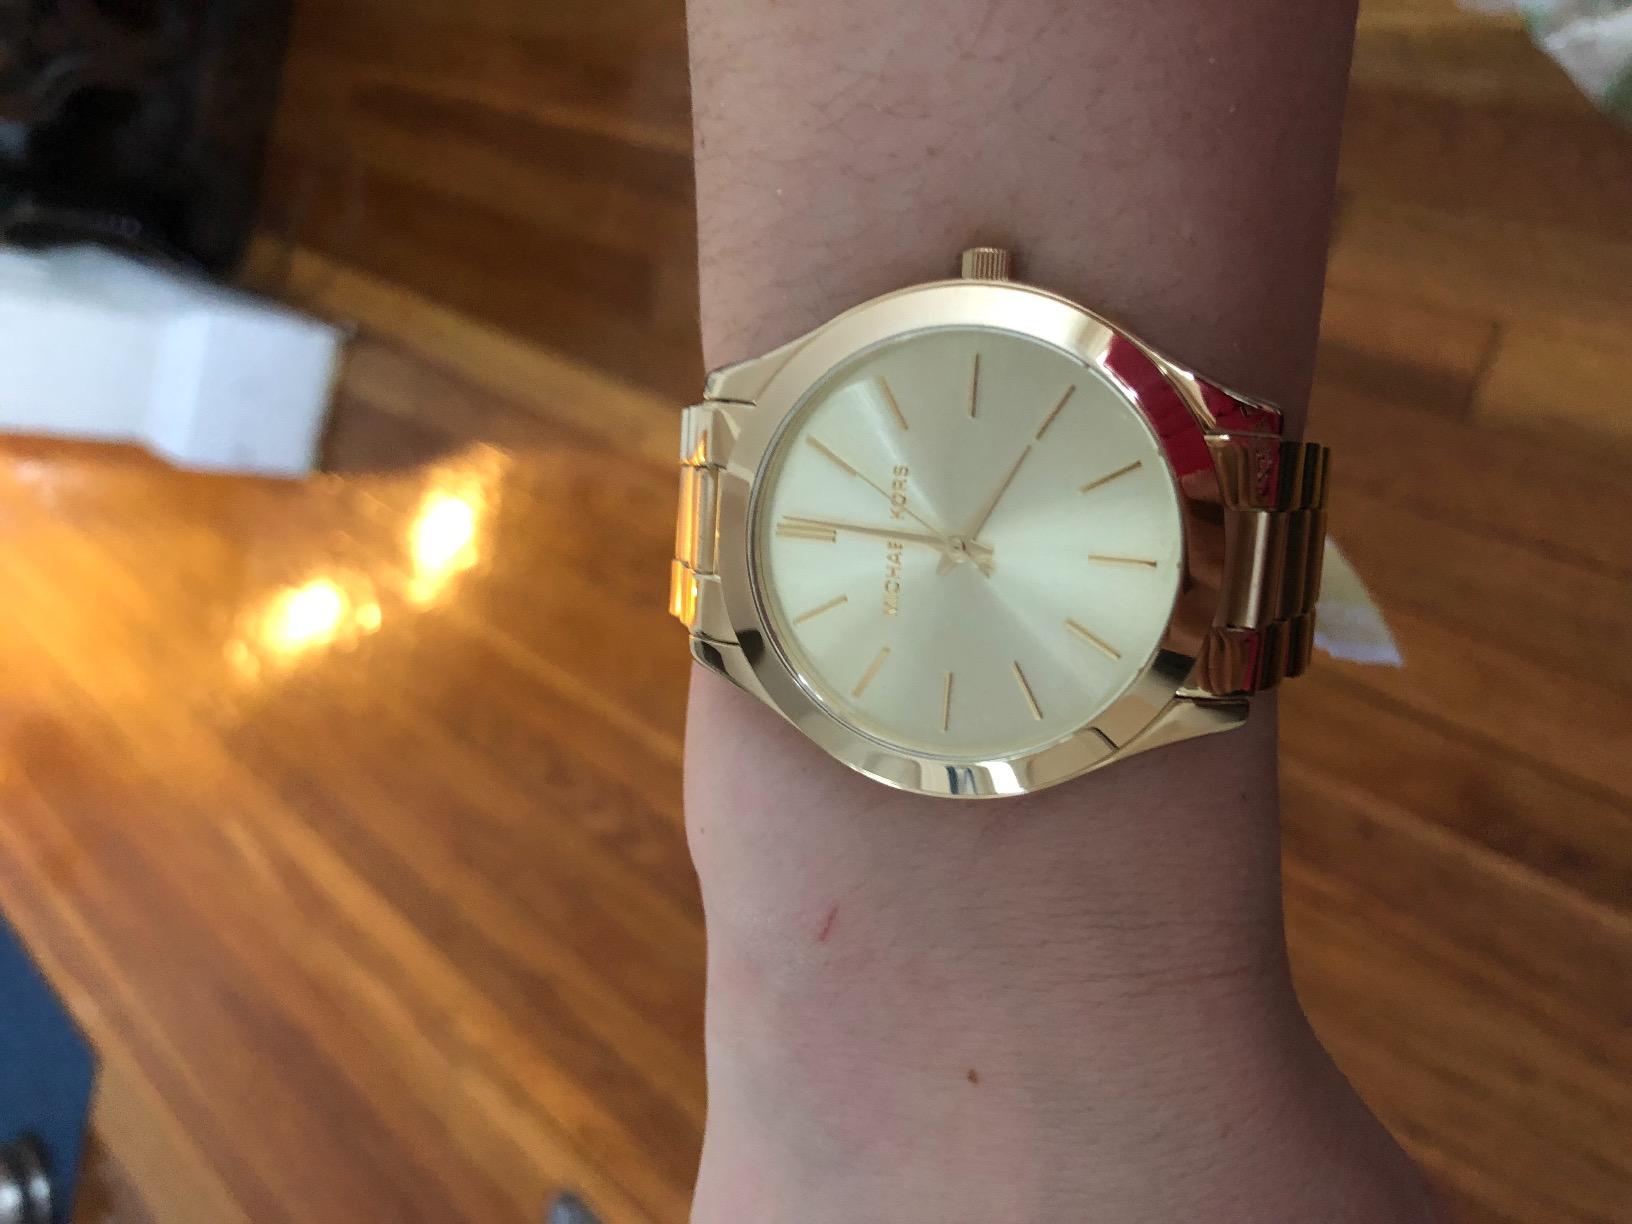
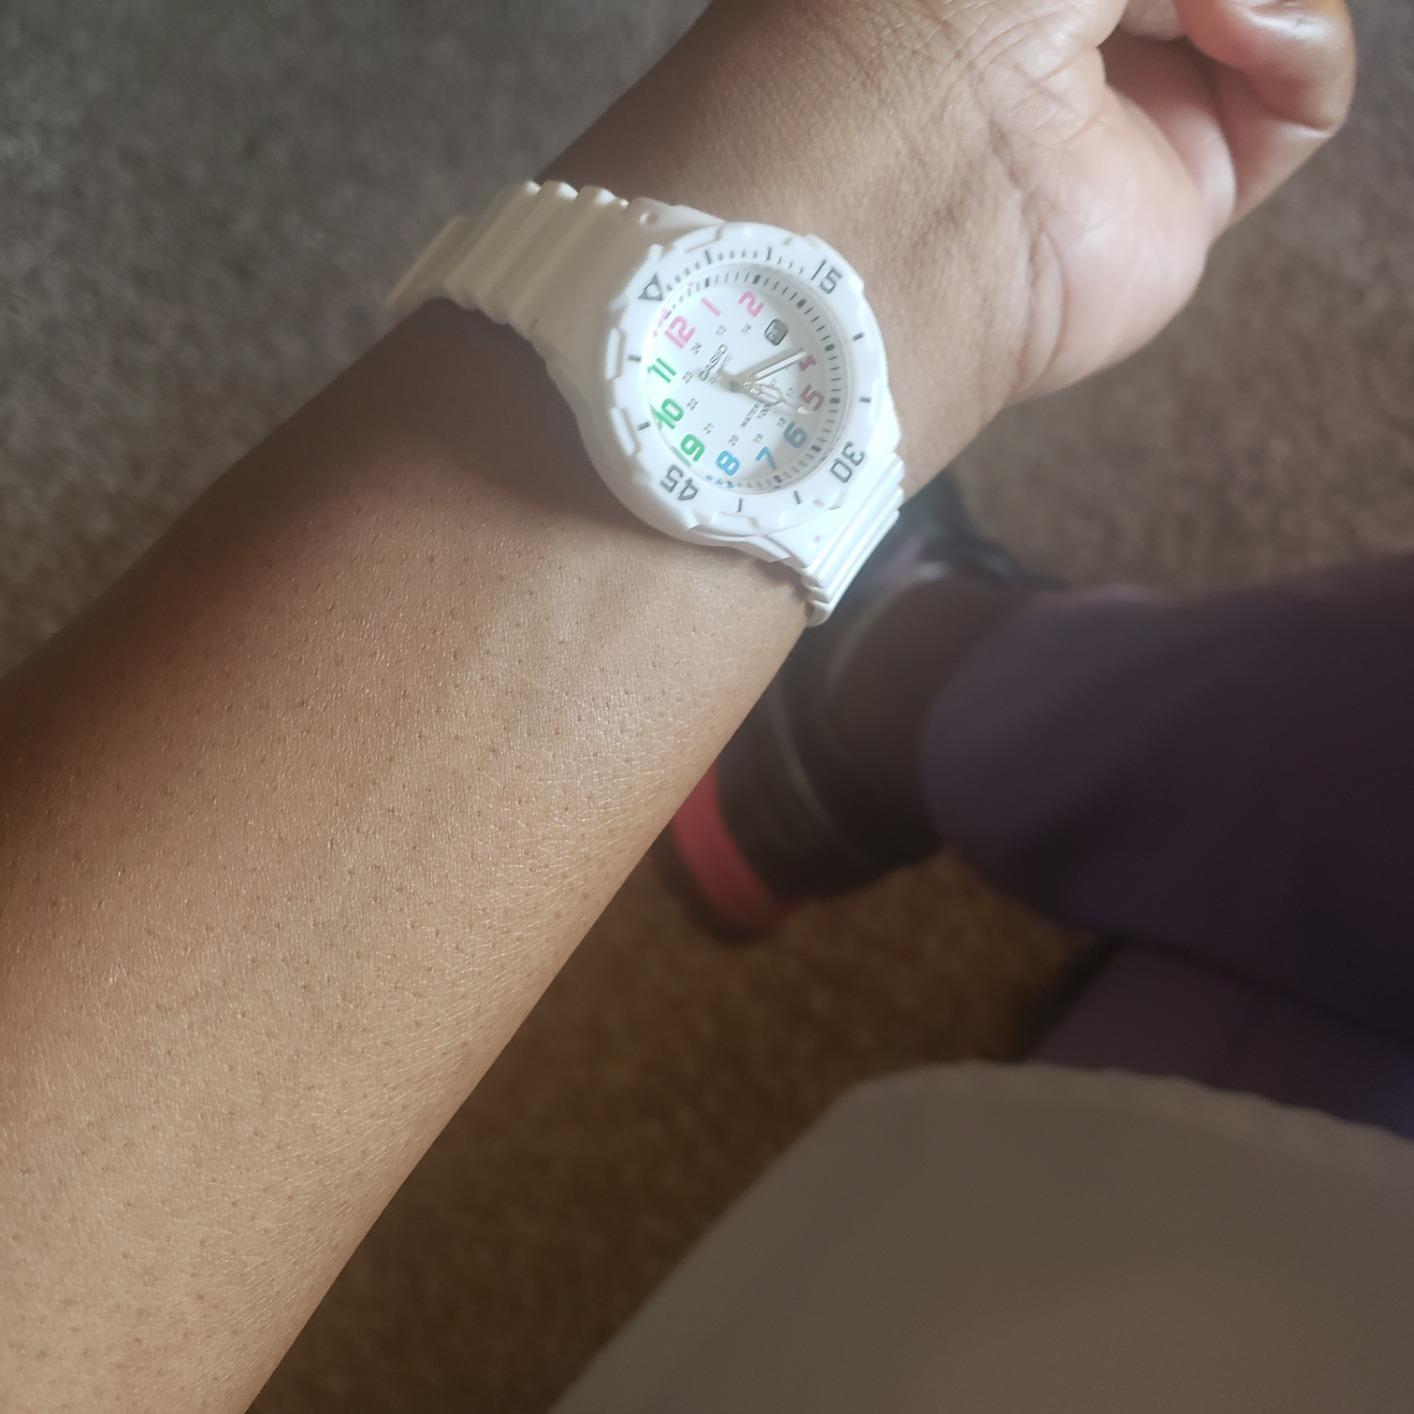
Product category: accessories_watch
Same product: no